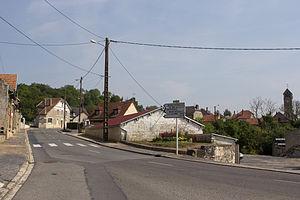
Chamouille est une commune française située dans le département de l'Aisne, en région Hauts-de-France.